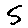
Label: 5